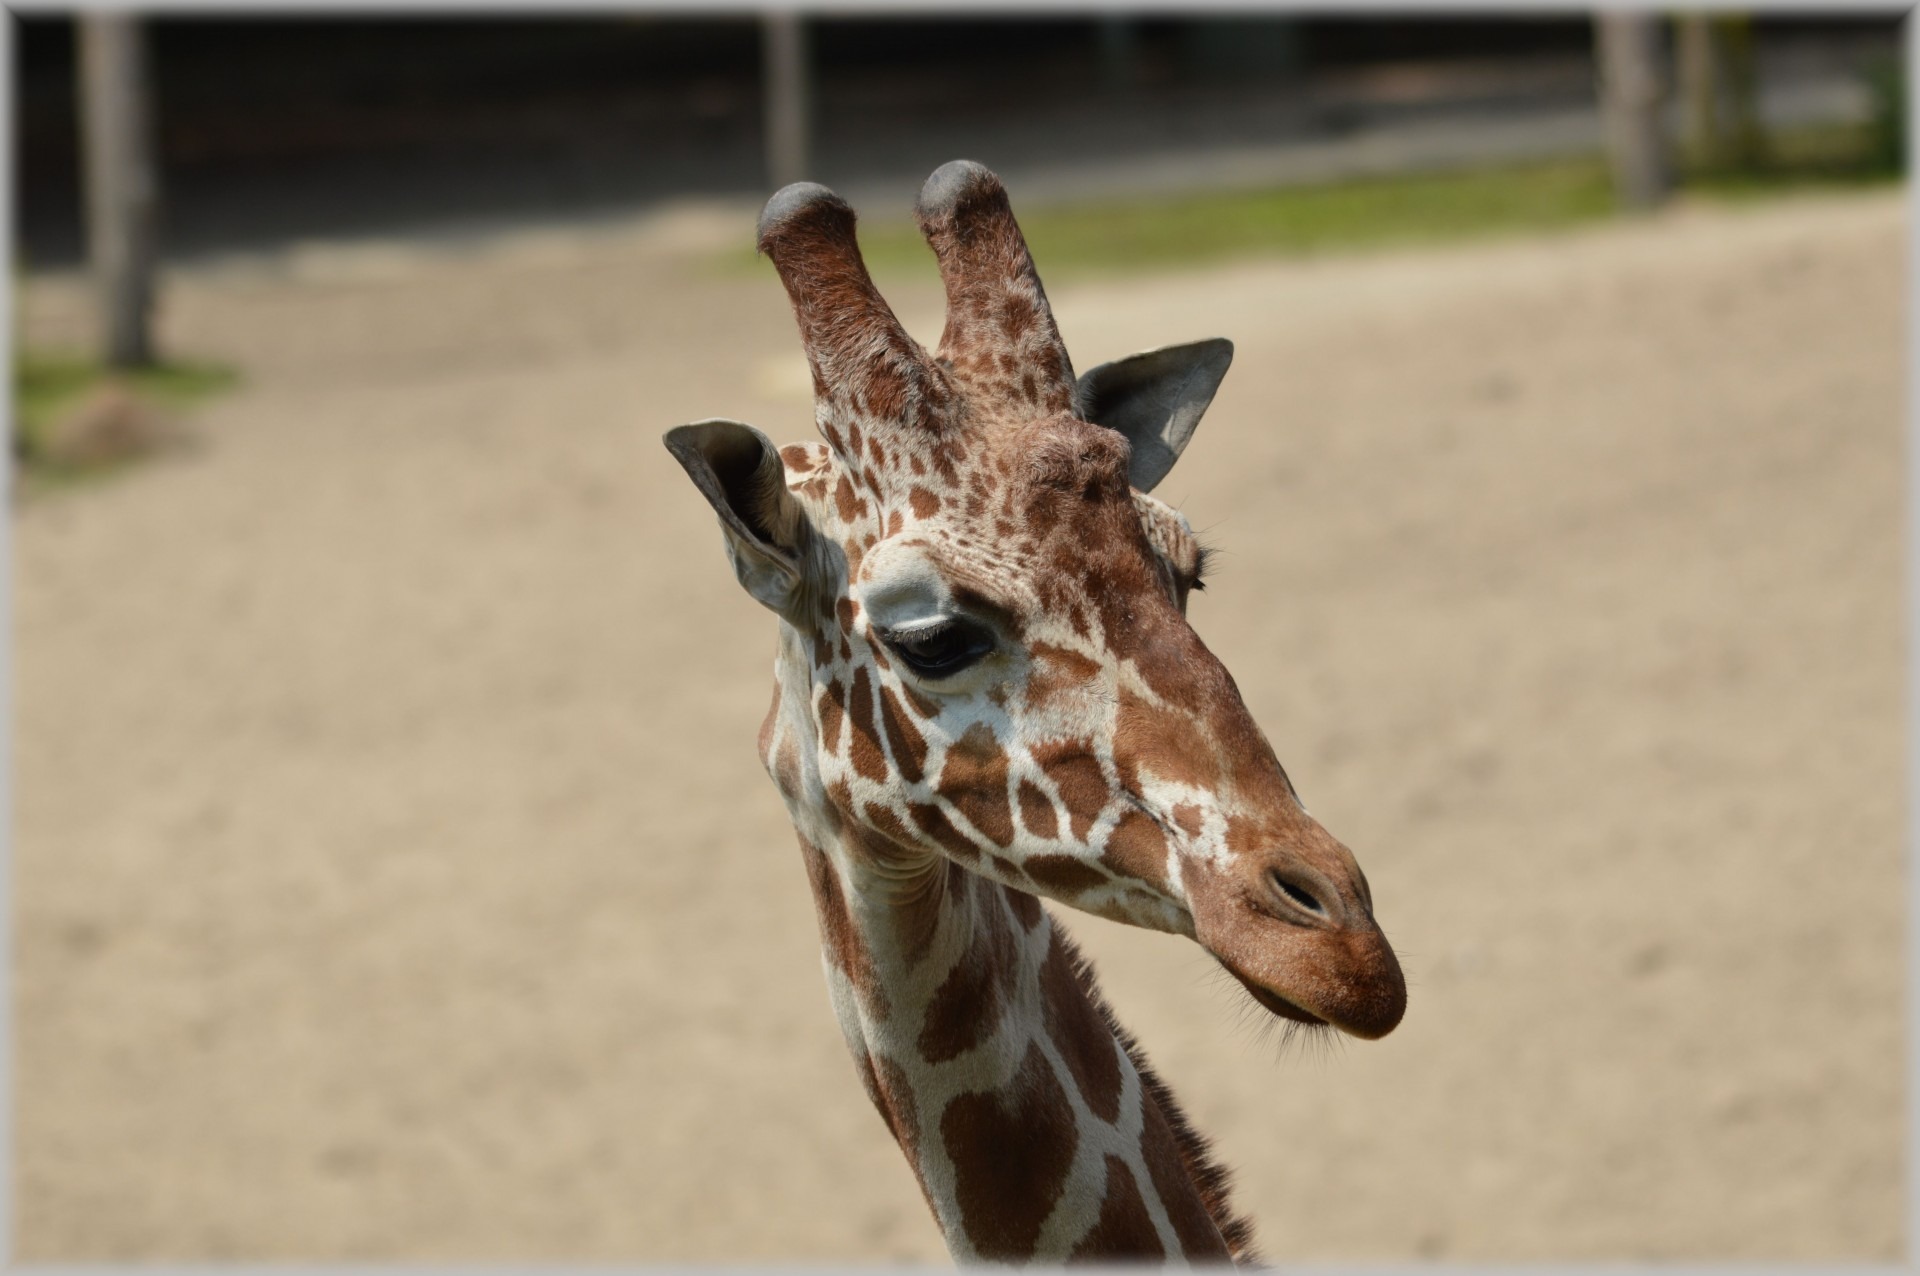
animal, wildlife, wild, zoo, mammal, fauna, giraffe, savannah, neck, vertebrate, parks, ruminant, herbivore, giraffidae, giraffa camelopardalis